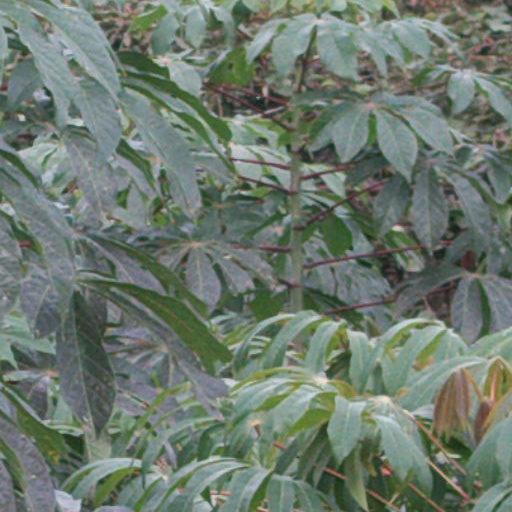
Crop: cassava